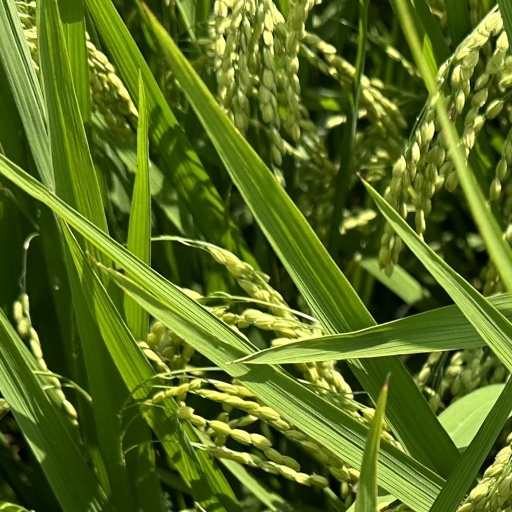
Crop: rice